Breaking Bad

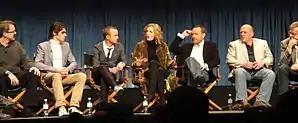
"Breaking Bad" cast and crew (left to right): creator Vince Gilligan, RJ Mitte (Walter White Jr.), Aaron Paul (Jesse Pinkman), Anna Gunn (Skyler White), Bryan Cranston (Walter White), Dean Norris (Hank Schrader), and producer Mark Johnson

"Breaking Bad" was created by Vince Gilligan, who had spent several years writing the Fox series "The X-Files". Gilligan wanted to create a series in which the protagonist became the antagonist. "Television is historically good at keeping its characters in a self-imposed stasis so that shows can go on for years or even decades", he said. "When I realized this, the logical next step was to think, how can I do a show in which the fundamental drive is toward change?" He added that his goal with Walter White was to turn him from Mr. Chips into Scarface. Gilligan believed the concept of showing the full drastic transformation of a character across the run of a television show was a risky concept and would be difficult to pitch without other powerful factors to support it, such as strong cinematography and acting.